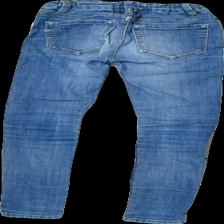
View: back
Type: Jeans
Category: Children
Brand: Cubus
Colors: Blue
Material: 84% bomull 16% polyester
Cut: None
Season: All
Stains: Minor
Holes: Major
Damage: hål
Damage location: middle right
Damage 2: hål
Damage 2 location: middle left
Damage 3: stor smuts fläck
Damage 3 location: bottom right
Price range: <50
Recommended usage: Export
Description: blå jeans